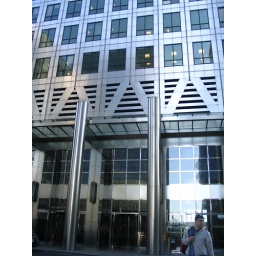
My office building - 1 Canada Square in Canary Wharf